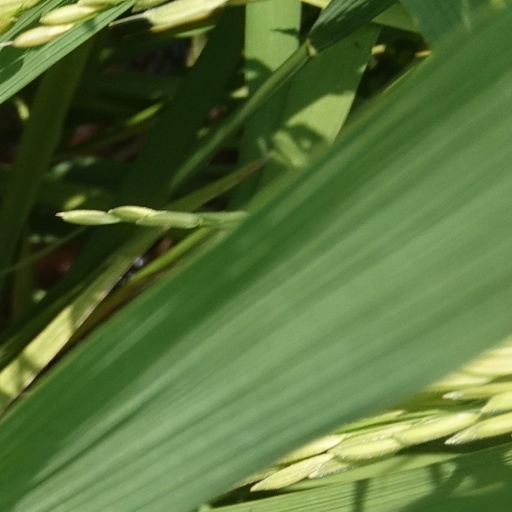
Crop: rice